Kari-Kari (caldera)

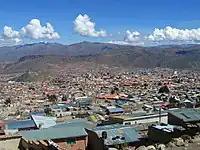
The city of Potosi is located close to or above the Kari-Kari caldera.

Kari-Kari is located close to Potosi, according to one reconstruction the city lies within the caldera. With an age of 21,000,000 years it is the oldest caldera structure that has been identified with unaided satellite imagery. It is part of the ignimbrite province of the Miocene Central Andes, which includes also the Altiplano-Puna volcanic complex with an estimated volume of . Kari-Kari belongs to a more peraluminous domain of the ignimbrite provinces of the Central Andes, which also includes the Los Frailes ignimbrite field. Specifically, Kari-Kari is located in the Eastern Cordillera. Other ignimbrite fields north of 21° southern latitude are the Macusani (10,000,000–6,700,000 years ago in Peru) and Morococala (~8,000,000–6,000,000 years ago in Bolivia) fields. These ignimbrites are part of one domain of the Central Volcanic Zone, the other two domains are the principal andesitic volcanic arc and a scattered back-arc volcanic region. Volcanic activity within the Kari-Kari-Fraile region may be influenced by extensional tectonics.